Society of the Congregational Church of Great Barrington

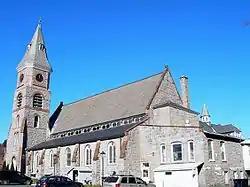
2006 photo

The Society of the Congregational Church of Great Barrington (also known as First Congregational Church of Great Barrington) is an historic church building and parish house located at 241 and 251 Main Street in Great Barrington, Massachusetts. It is the fourth church of a congregation whose first meetings were held in 1743.